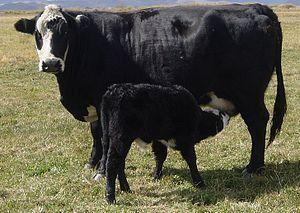
La black baldy est une race bovine récente. Elle porte aussi le nom de black whiteface.